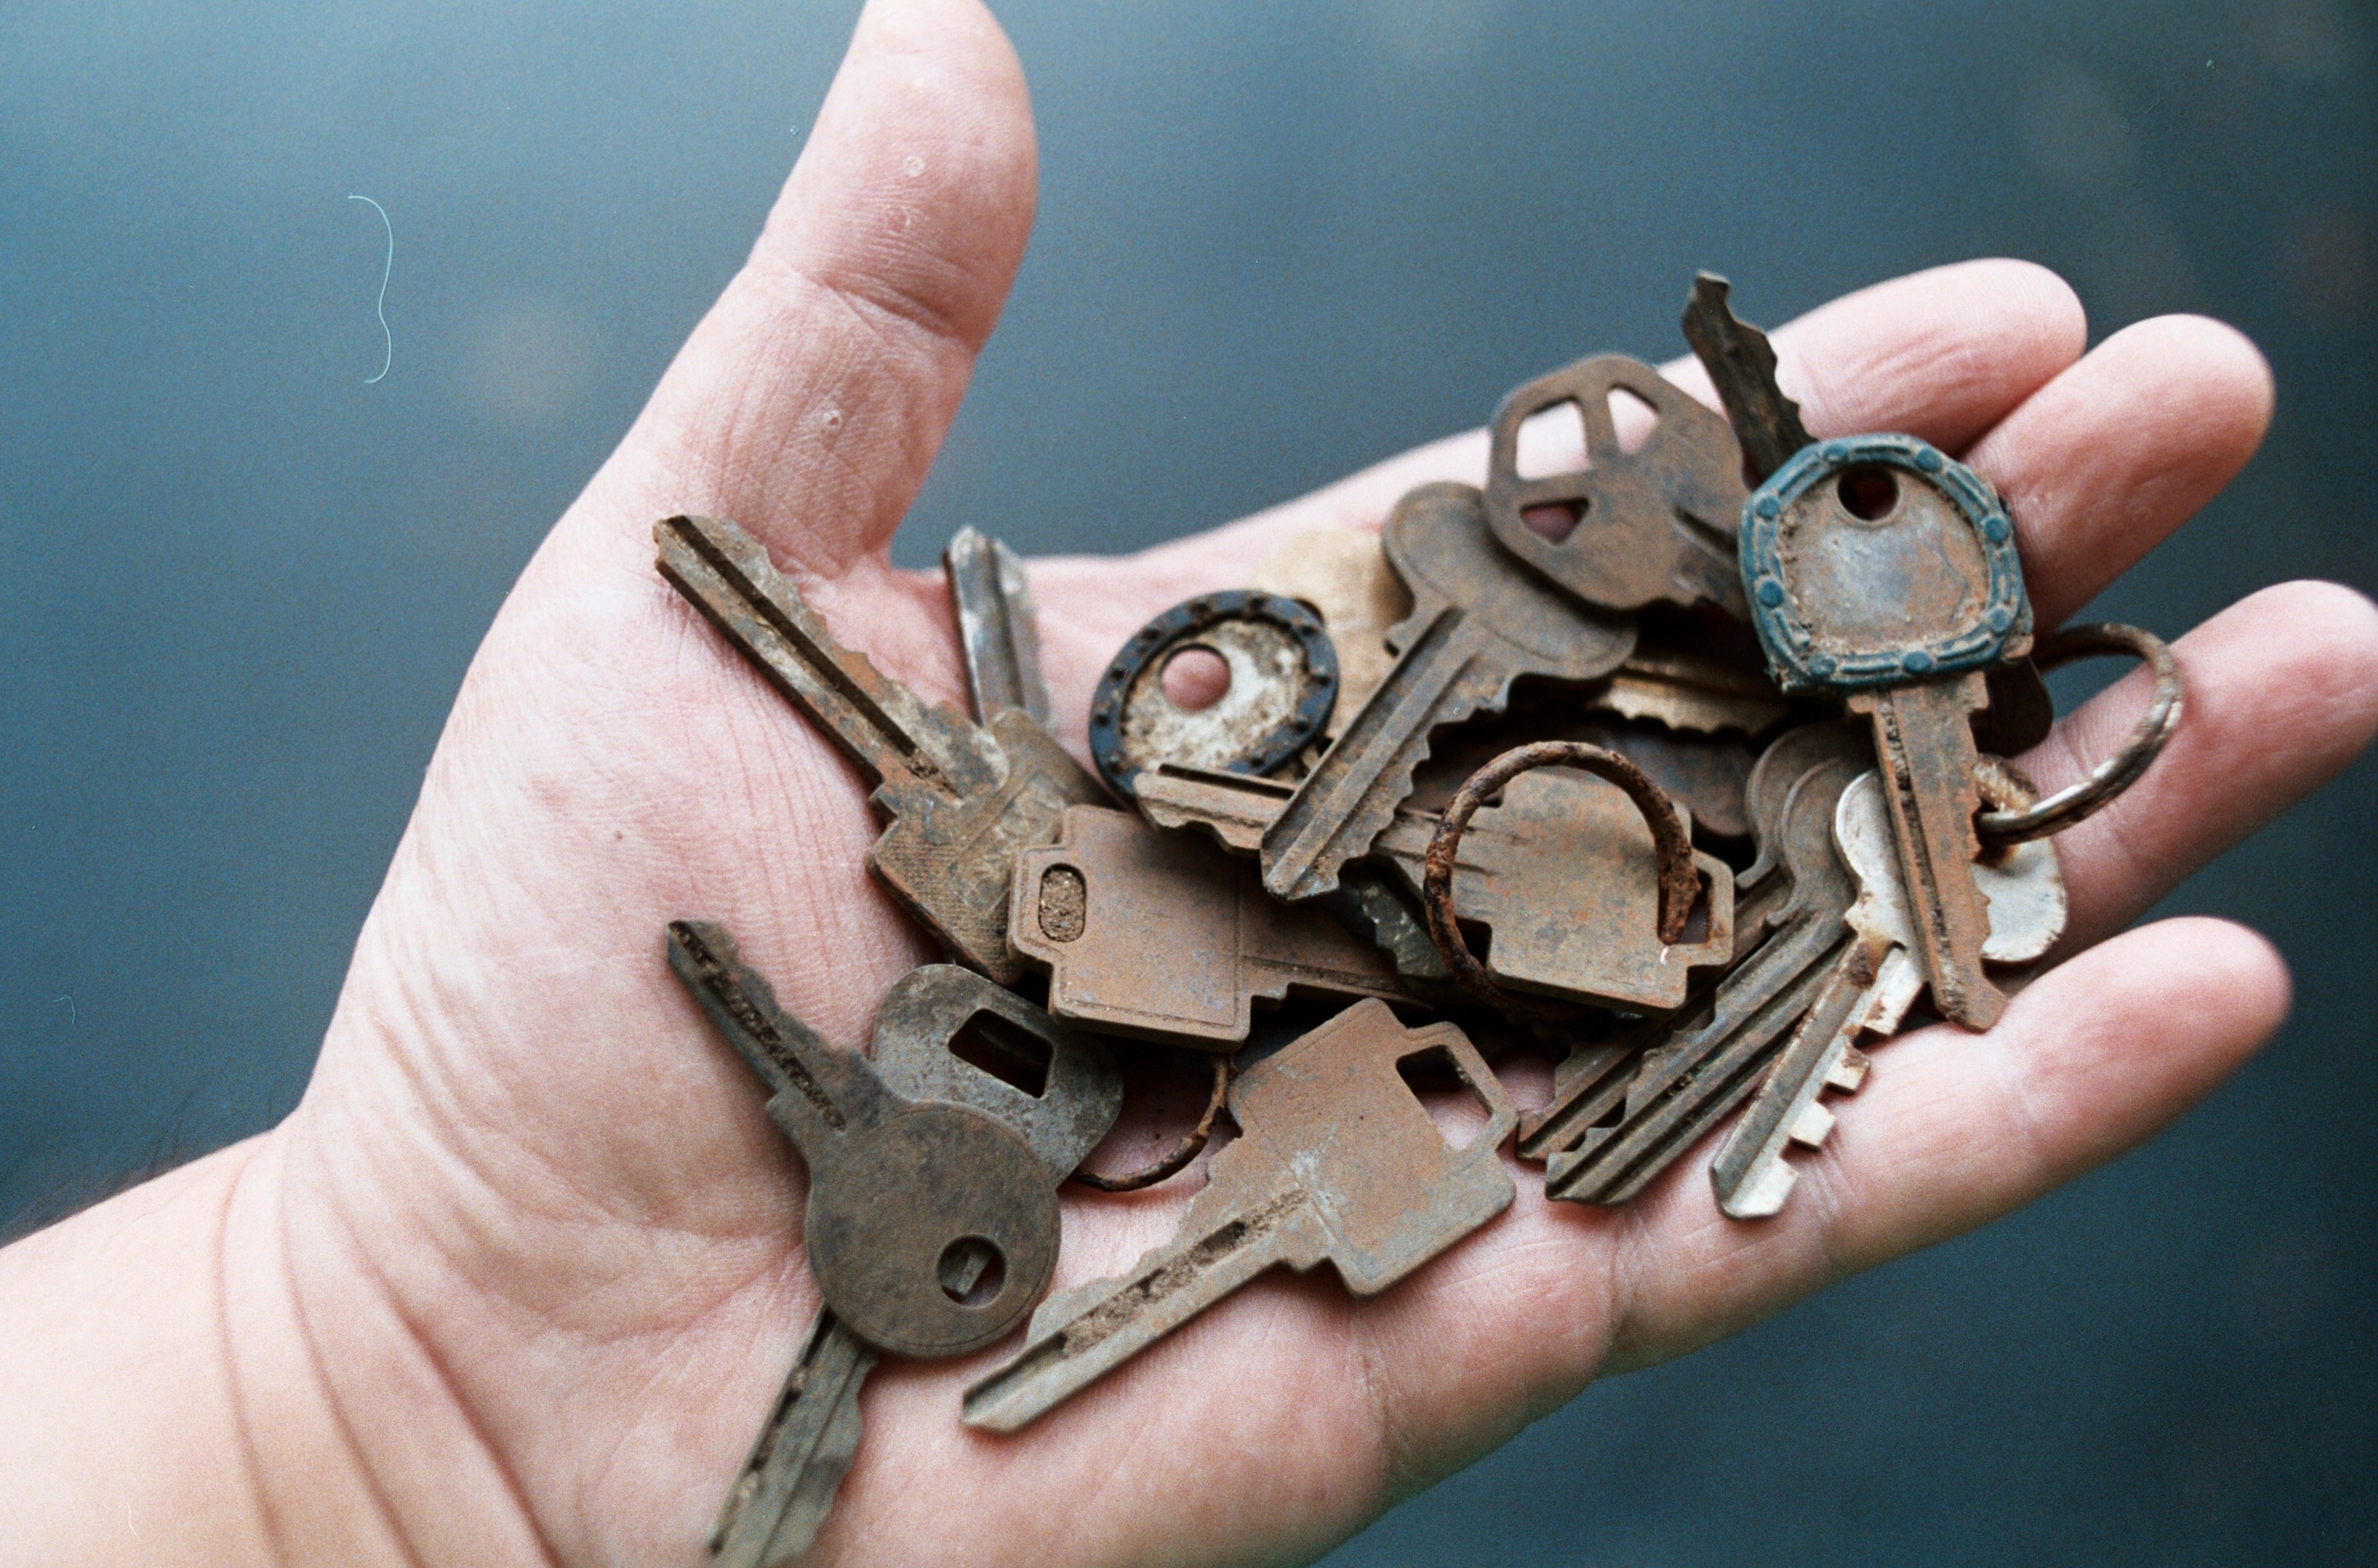
hand, film, rust, brown, 35mm, keys, lost, pentax, lomography, found, catchycolors, analogue, k1000, smcpentaxa35mmf20, lomography800, firearm, trigger